Lucarno

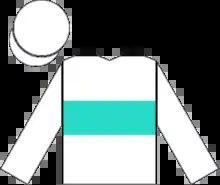
Racing silks of George Strawbridge

Lucarno (February 10, 2004 - March 20, 2018) was a Thoroughbred racehorse and sire best known for winning the St Leger in 2007.